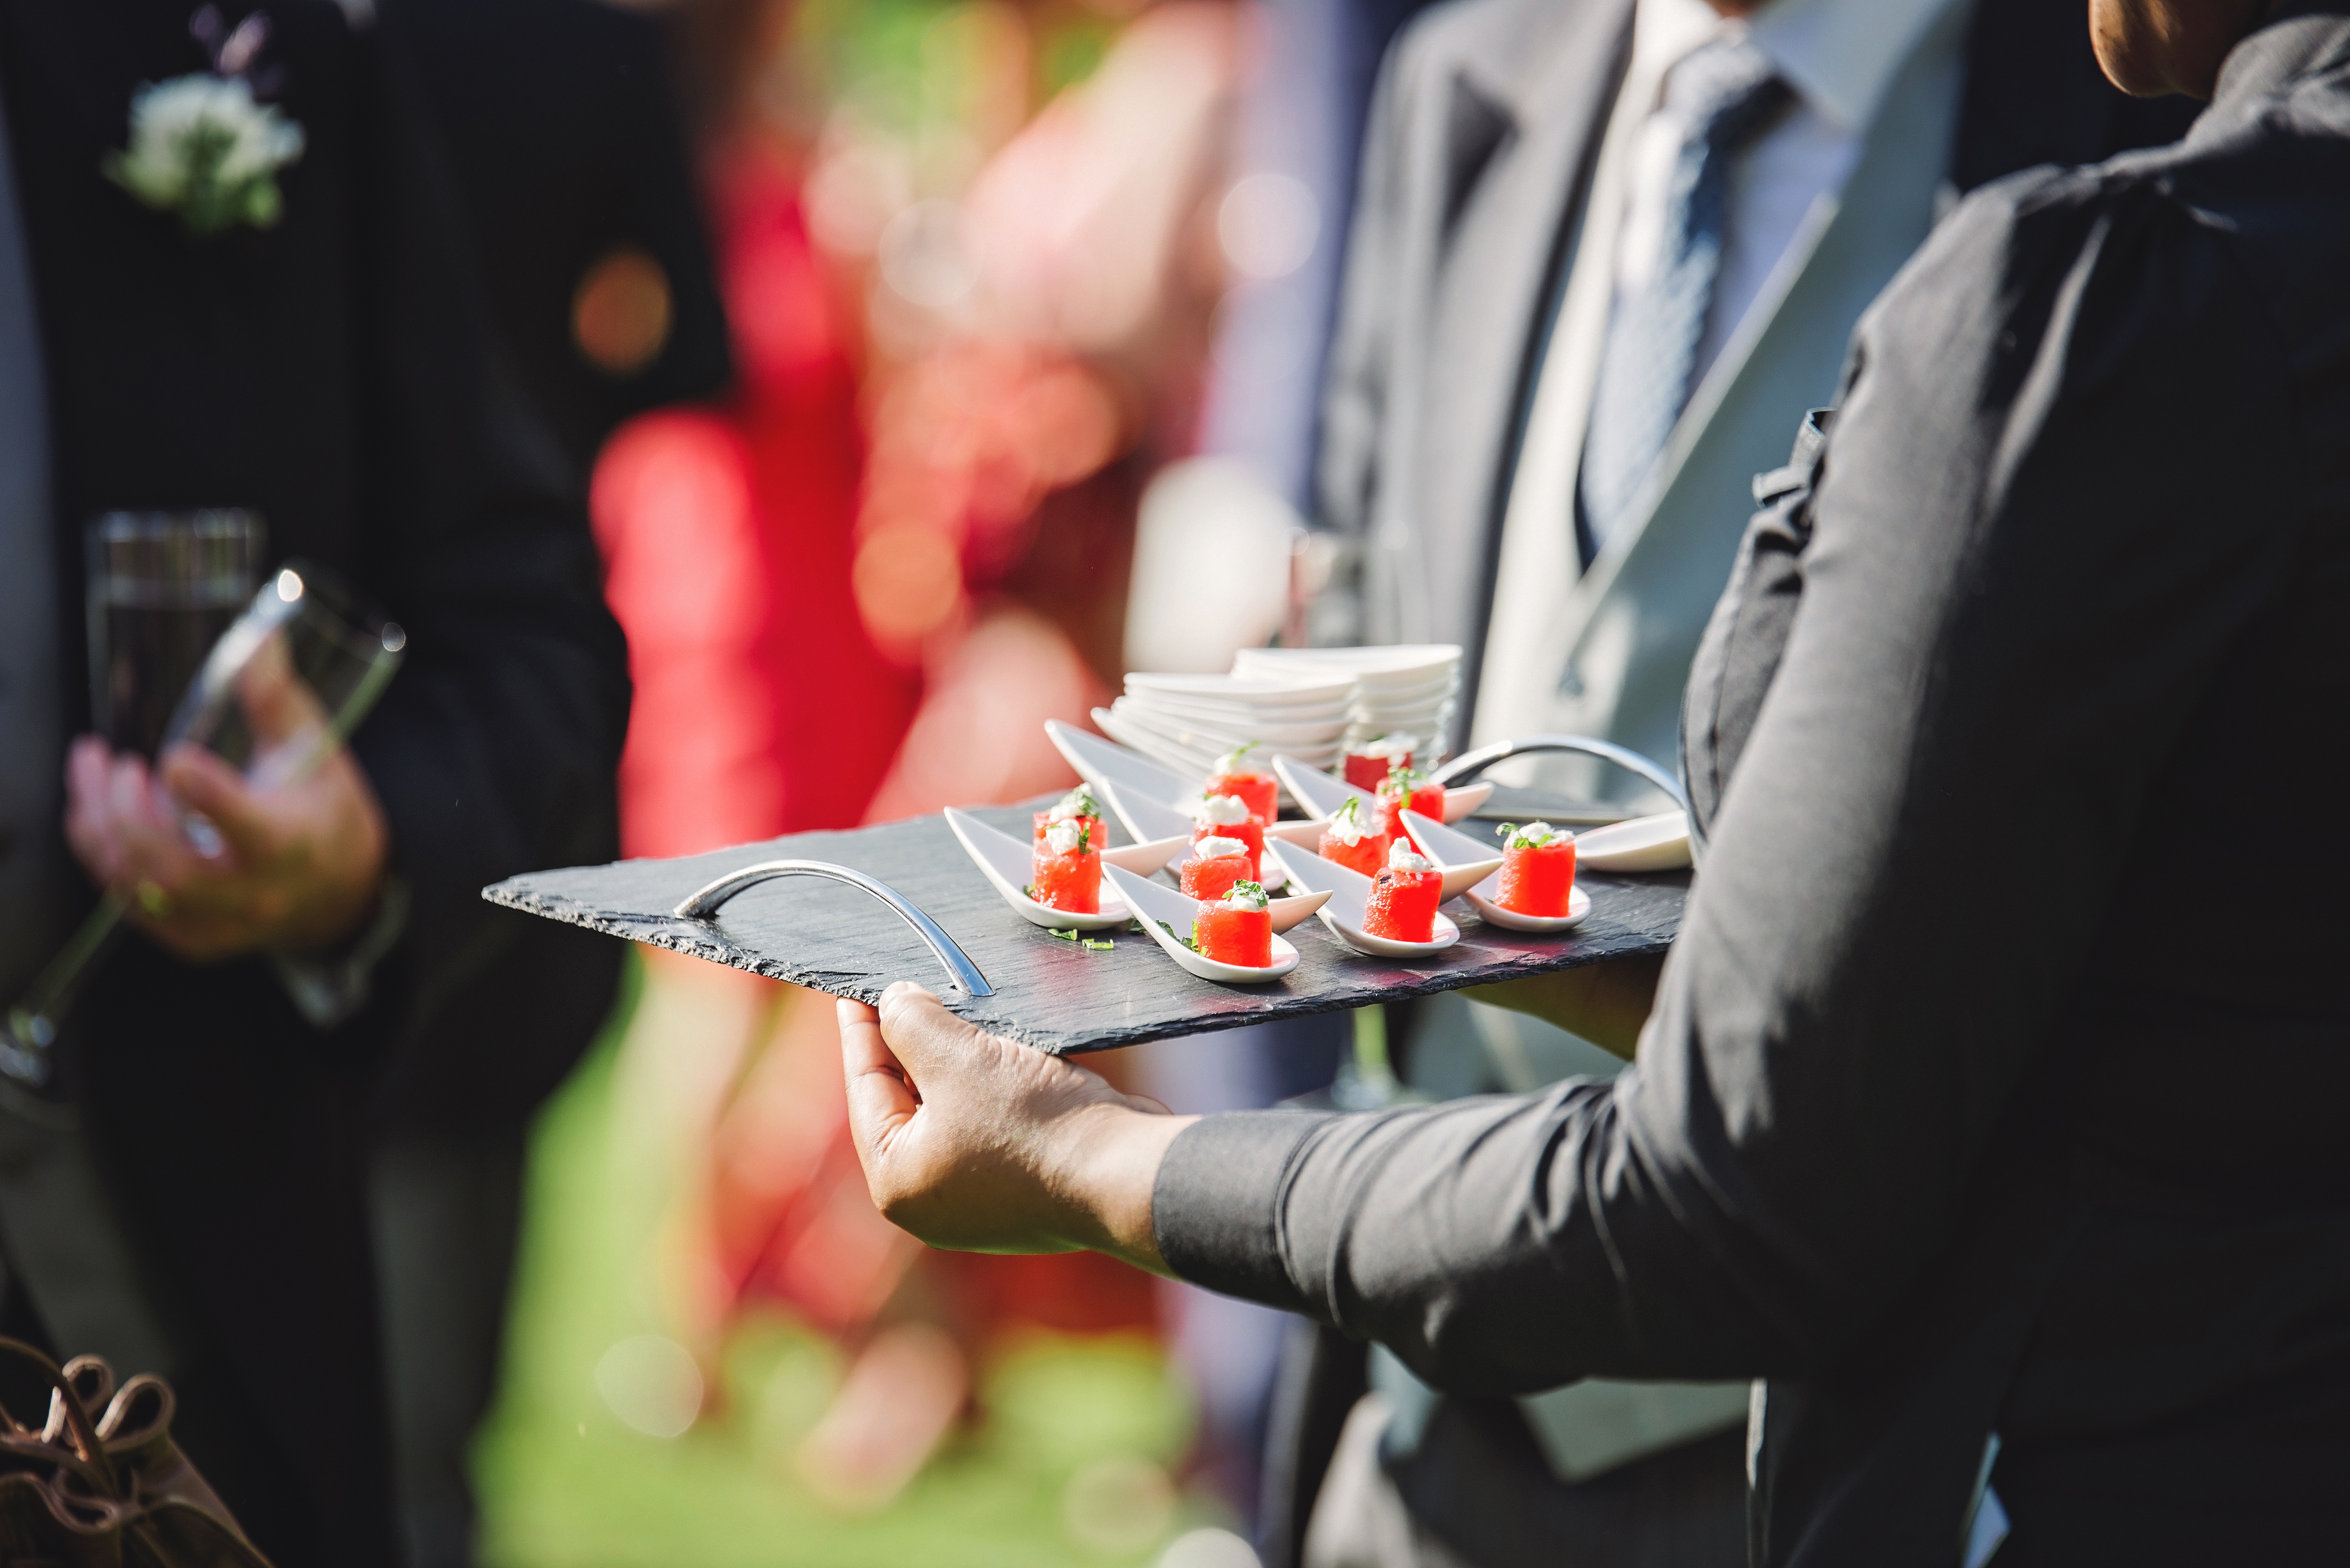
celebration, decoration, dish, meal, food, holiday, plate, fresh, gourmet, healthy, snack, wedding, delicious, garnish, luxury, party, event, catering, service, prepared, cater, sense, hands holding plate